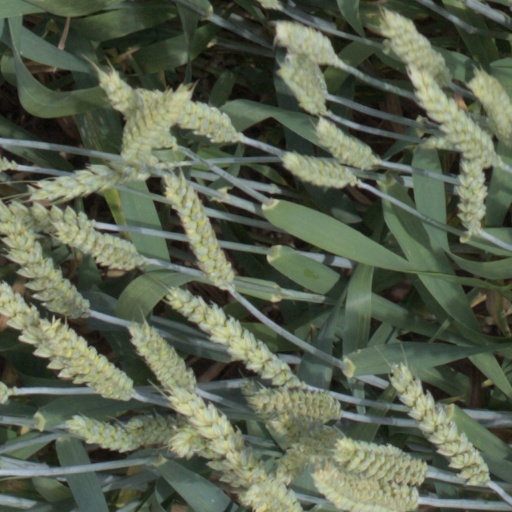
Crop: wheat